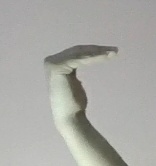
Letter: haa